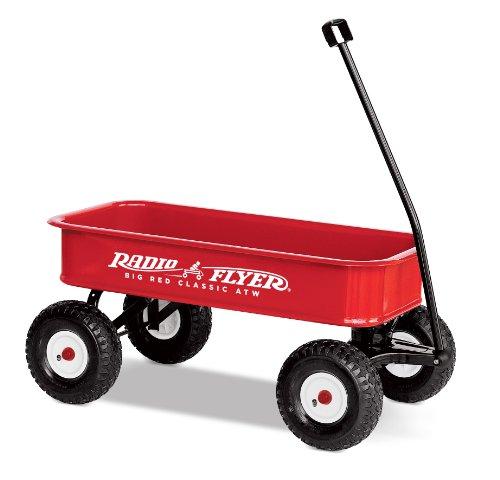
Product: Radio Flyer Big Red Classic ATW
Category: Toys & Games | Tricycles, Scooters & Wagons | Pull-Along Wagons
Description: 50% deeper sides than the Classic Red Wagon.
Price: $139.00
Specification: ProductDimensions:36x17x37inches|ItemWeight:25pounds|ShippingWeight:27.9pounds(Viewshippingratesandpolicies)|DomesticShipping:ItemcanbeshippedwithinU.S.|InternationalShipping:ThisitemcanbeshippedtoselectcountriesoutsideoftheU.S.LearnMore|ShippingAdvisory:Thisitemmustbeshippedseparatelyfromotheritemsinyourorder.Additionalshippingchargeswillnotapply.|ASIN:B00004YT13|Itemmodelnumber:1800Z|Manufacturerrecommendedage:18months-10years